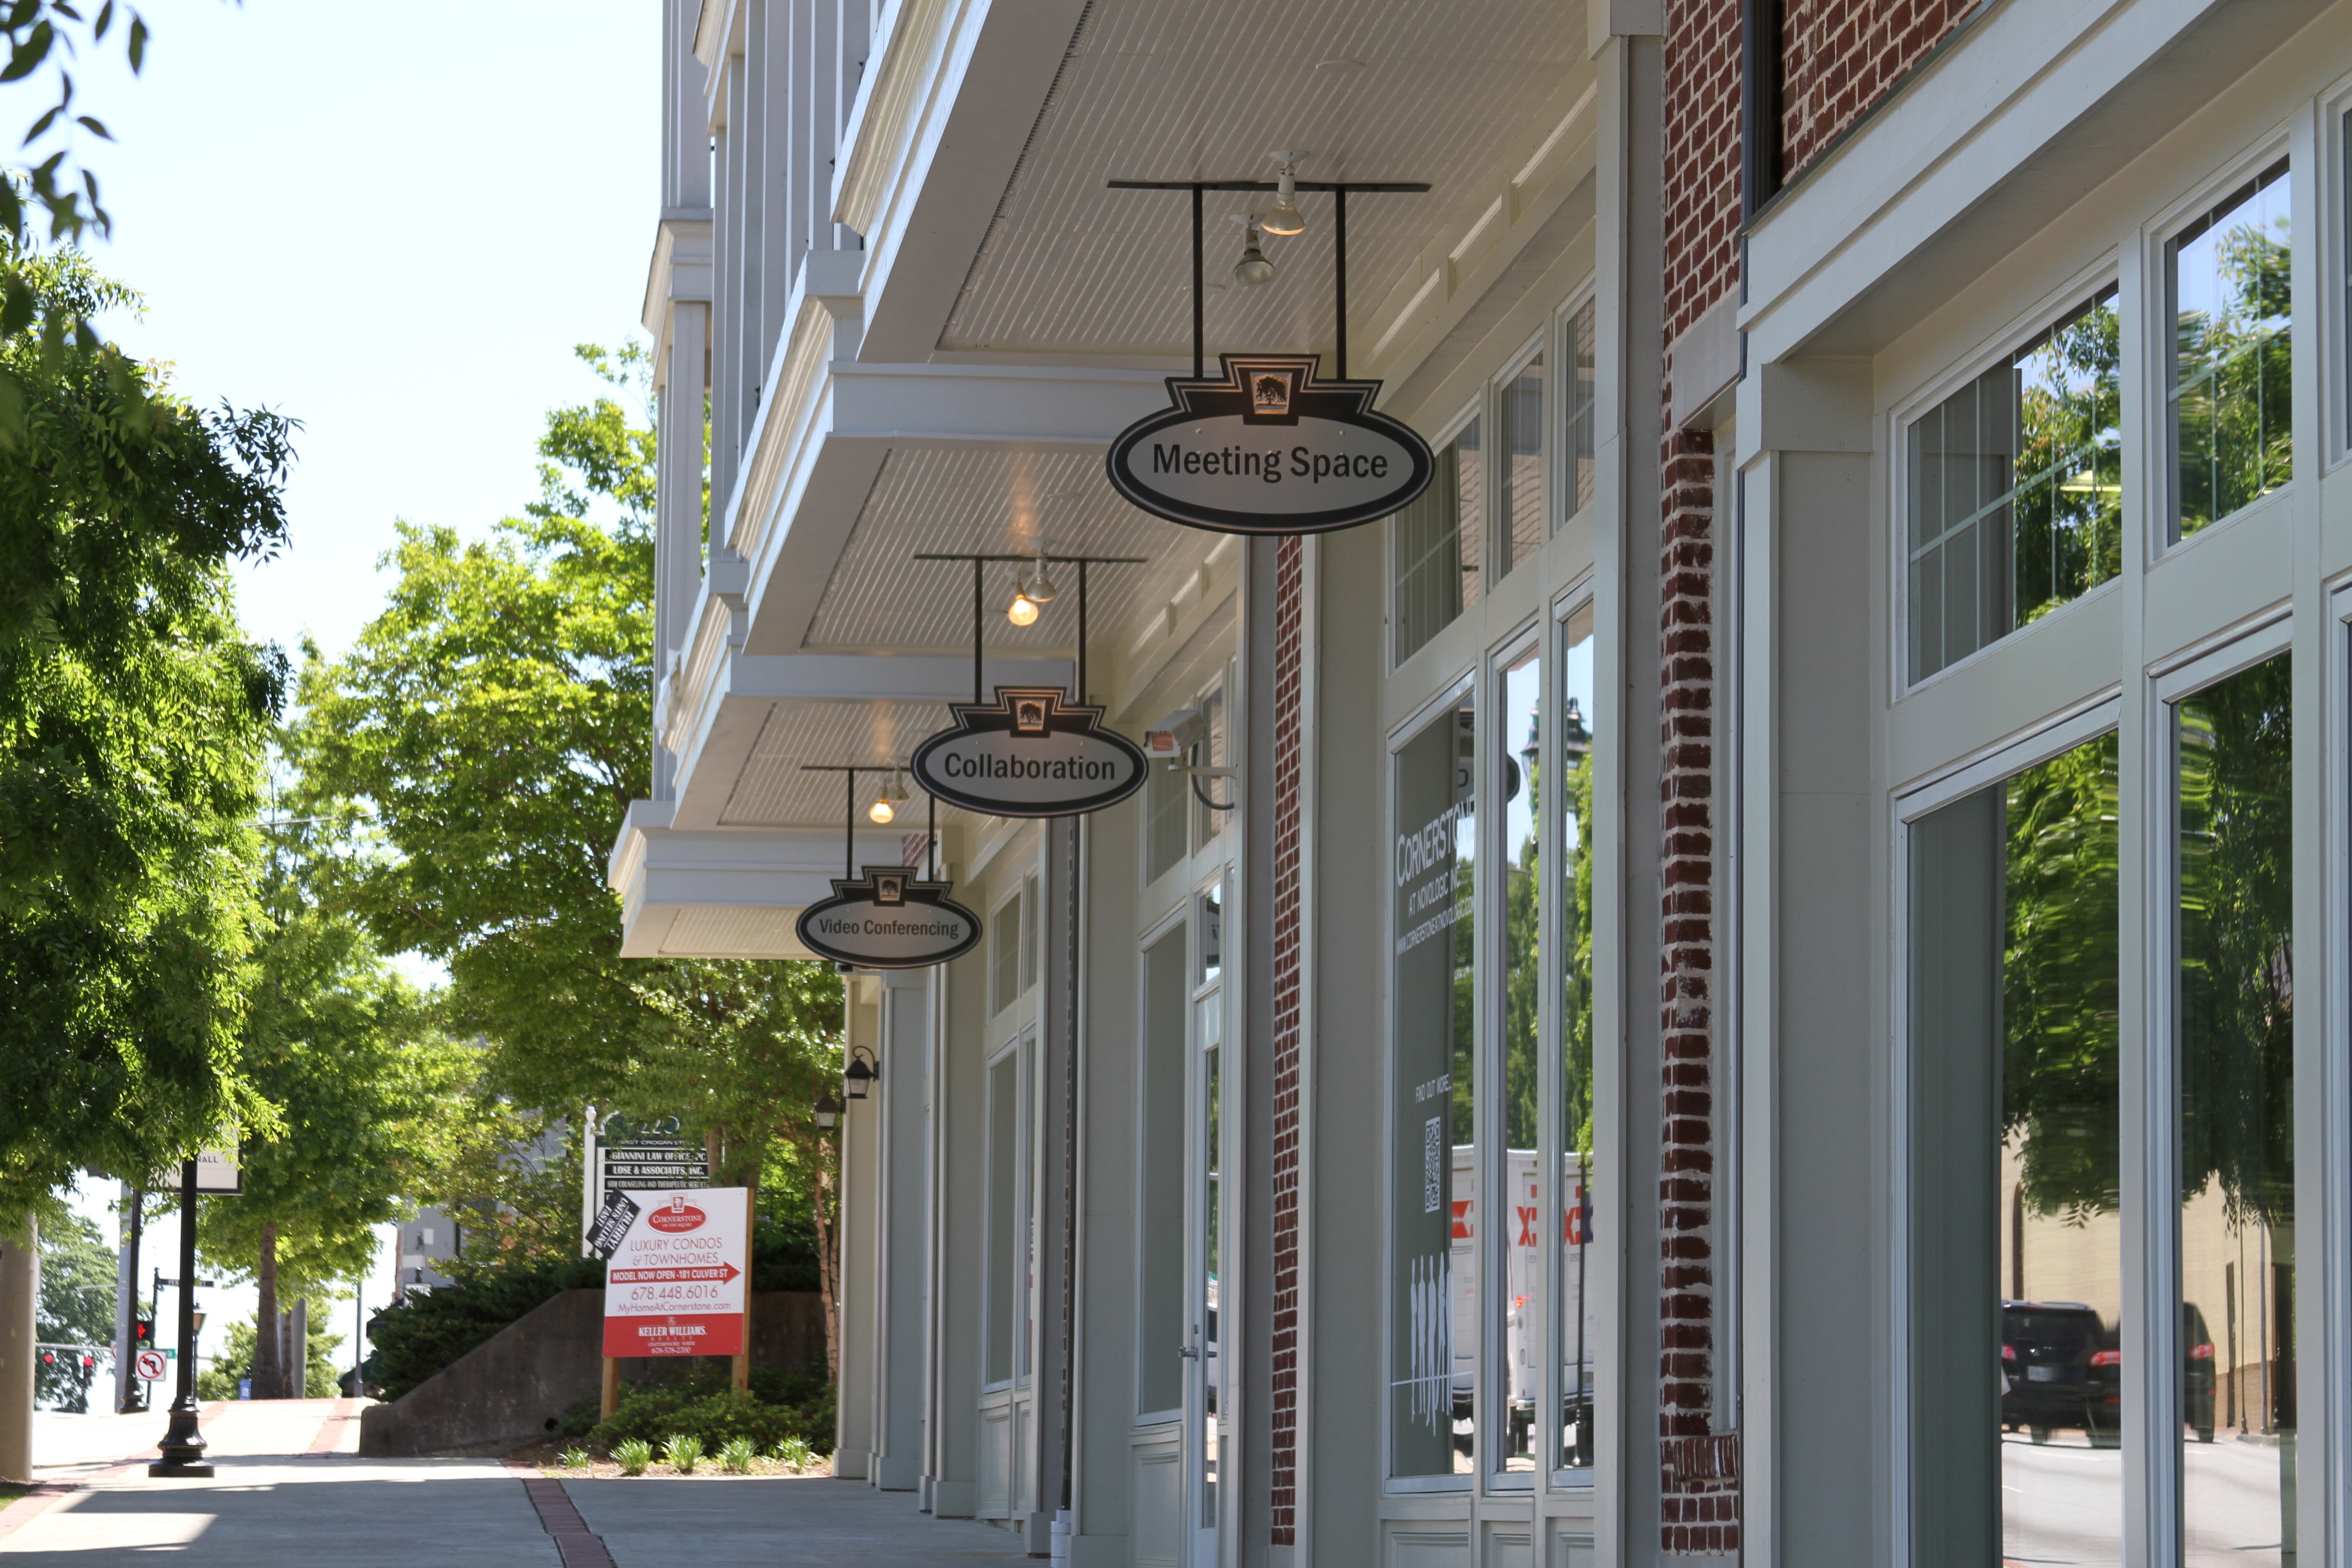
architecture, window, building, home, downtown, office, facade, lighting, interior design, modern building, condominium, neighbourhood, residential area, coworkgin